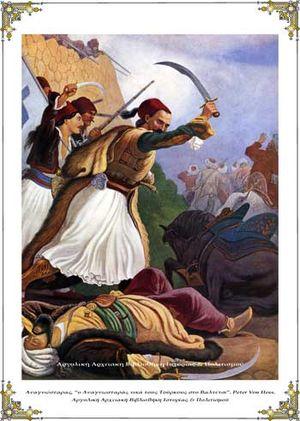
Les klephtes sont à l'origine des bandits des montagnes de Grèce durant la période de la Grèce ottomane.